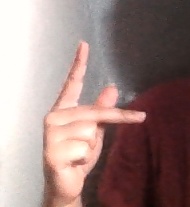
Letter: dha